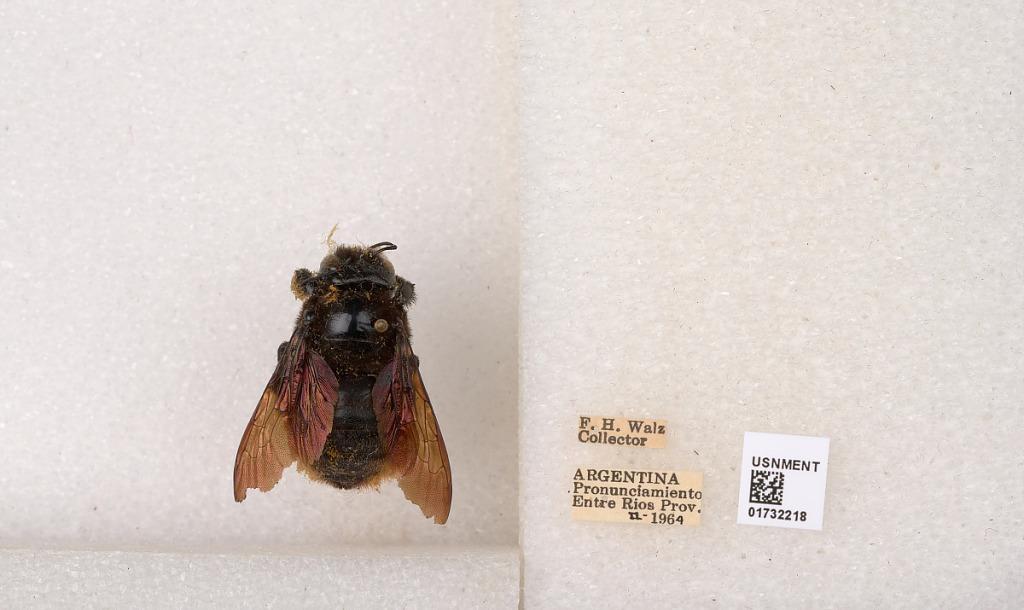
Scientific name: Xylocopa (Neoxylocopa) augusti Lepeletier
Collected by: F. Walz
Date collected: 1964-2-1
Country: Argentina
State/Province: Entre Rios
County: Departamento de Uruguay
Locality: Pronunciamiento
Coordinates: -32.3452, -58.4404